Ramsay–Fox Round Barn and Farm

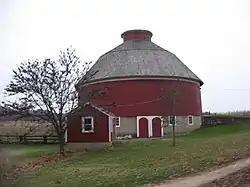
Ramsay–Fox Round Barn, November 2013

Ramsay–Fox Round Barn and Farm is a historic round barn and farm in West Township, Marshall County, Indiana. The farmstead was established about 1900. The round barn was built about 1911 and is a true-circular barn, with a diameter. It has a two-pitch gambrel roof topped by a cupola and consists of a main level and basement. Also contributing are the farm site, farmhouse (c. 1900), milk house (c. 1900), windmill (c. 1920), and privy (c. 1900).